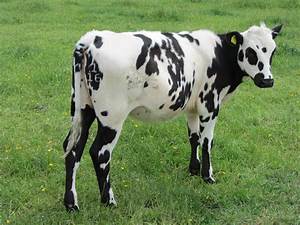
Label: cow